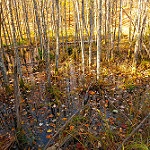
Label: forest